Battle of Guisa

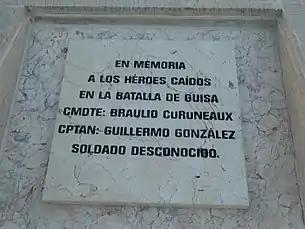
Memorial of the battle of Guisa in Guisa, Granma province, Cuba

The Battle of Guisa was a relevant event in the history of Cuba. One of the major victories of the Rebel Army in the Liberation War (1956–1959) sustained against the dictatorship of Fulgencio Batista in Cuba.